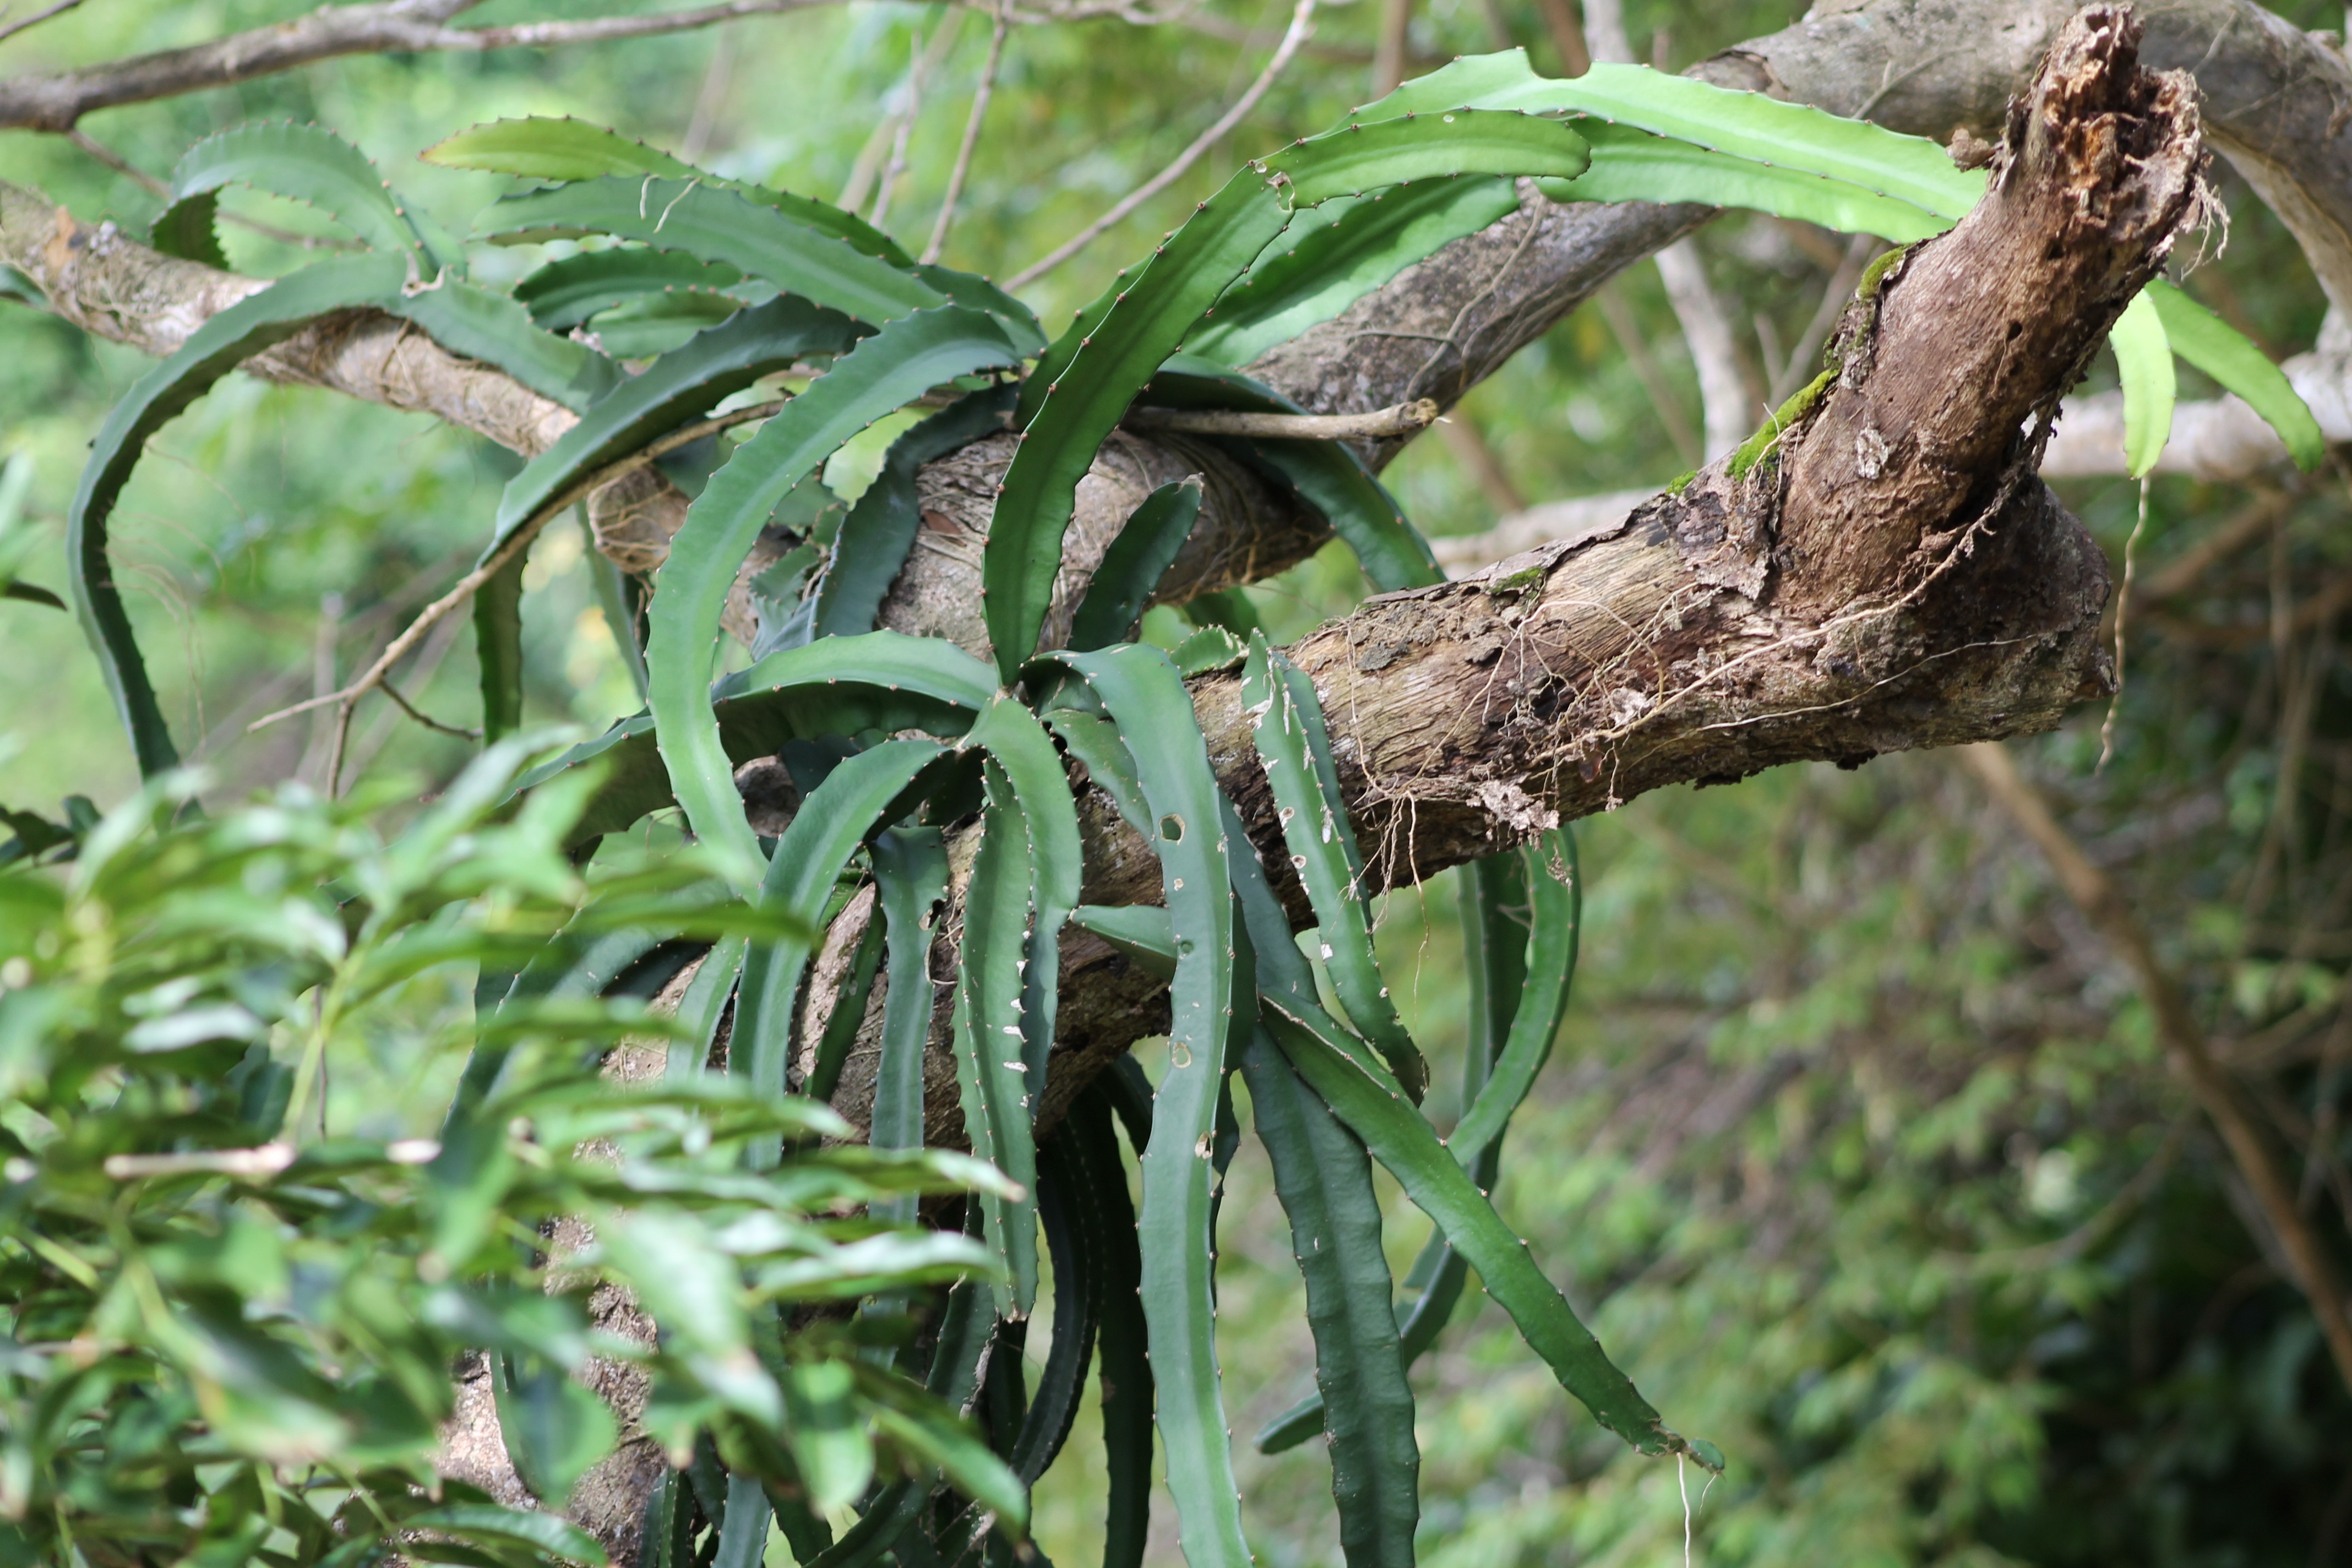
tree, nature, forest, branch, plant, flower, green, jungle, tropical, botany, succulent, flora, tribe, rainforest, caribbean, trinidad, fouling, flowering plant, epiphyte, tobago, plant stem, land plant, monkey cock